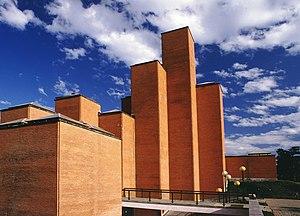
Ivanka Raspopović était une architecte serbe.
Le Musée mémorial du 21 octobre est un musée situé à Kragujevac, en Serbie. Construit dans le parc mémorial de Šumarice, il abrite des collections commémorant le massacre de Kragujevac du 21 octobre 1941, perpétré sur les populations civiles de la ville par les nazis. De 2 300 à 5 000 personnes, principalement des Serbes et des Roms, des femmes et des enfants, ont alors trouvé la mort. Le musée a ouvert ses portes le 15 février 1976.
Le Parc mémoriel de Šumarice, encore appelé Parc mémorial du 21 octobre, est situé à proximité de Kragujevac, au centre de la Serbie. Il a été établi sur le site du massacre par les nazis de 2 300 à 5 000 civils, principalement des Serbes et des Roms, des femmes et des enfants ; ce massacre, connu sous le nom de massacre de Kragujevac a eu lieu le 21 octobre 1941. Le parc a été créé en 1953 ; il couvre une superficie de 344 ha et a été dessiné par les architectes Mihajlo Mitrović et Radivoje Tomić. Il est inscrit sur la liste des sites mémoriels d'importance exceptionnelle de la République de Serbie.
Ivan Antić ; né le 3 décembre 1923 à Belgrade et mort le 25 novembre 2005 à Belgrade était un architecte et un acacémicien serbe. Il est considéré comme l'un des meilleurs architectes yougoslaves de l'après guerre.
Kragujevac est une ville serbe située dans le district de Šumadija. Kragujevac est le centre administratif du district. Au recensement de 2011, la ville intra muros comptait 150 835 habitants et son territoire métropolitain, appelé Ville de Kragujevac, avec les cinq municipalités qui le composent, 179 417.